Pfaffenstein

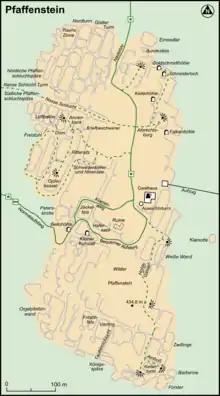
Map of the Pfaffenstein

The Pfaffenstein lies about south of the village of Pfaffendorf in the borough of Königstein. Another nearby settlement is Cunnersdorf about southeast. Its nearest neighbour is the Quirl to the northwest, another table hill.